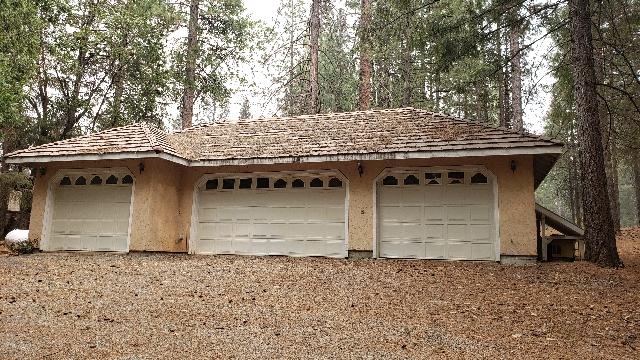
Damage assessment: no_damage